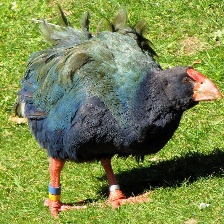
Species: TAKAHE
Scientific name: PORPHYRIO HOCHSTETTERI
ImageNet parent category: european_gallinule